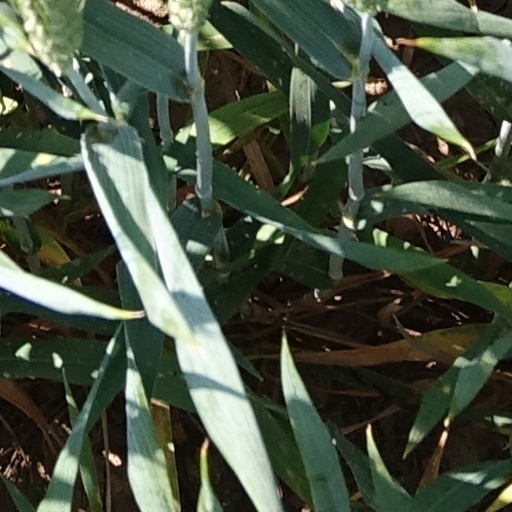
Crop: wheat